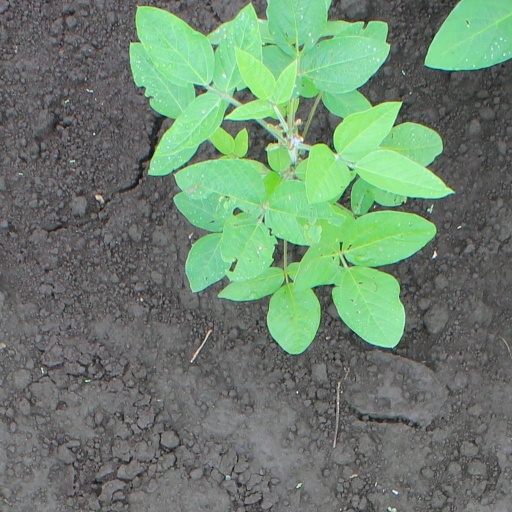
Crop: soybean